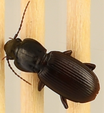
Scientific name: Pterostichus restrictus
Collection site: Rocky Mountains NEON (RMNP), plot RMNP_012